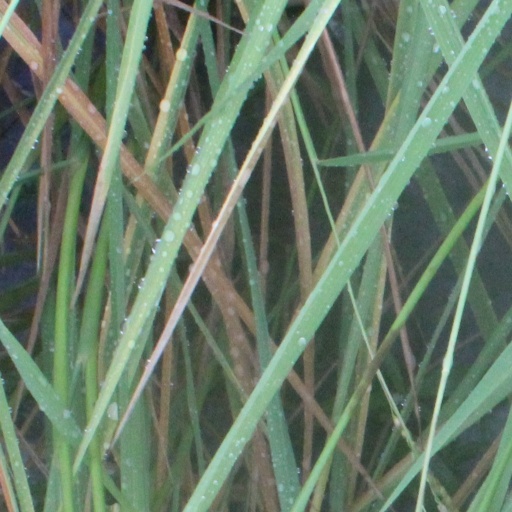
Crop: rice